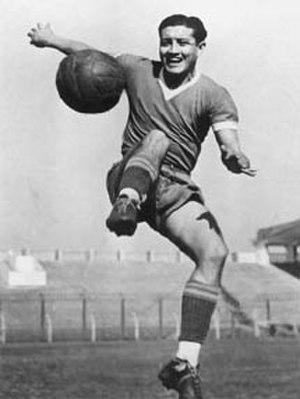
Le Club Atlético Independiente est un club omnisports argentin basé à Avellaneda, dans la province de Buenos Aires. Créé le 4 août 1904 et fondé officiellement le 1ᵉʳ janvier 1905, le club est particulièrement connu pour les succès de son équipe de football, désignée deuxième meilleur club sud-américain du XXᵉ siècle par l'IFFHS en 2009.
Arsenio Pastor Erico, né le 30 mars 1915 à Asuncion - décédé le 23 juillet 1977, était un footballeur paraguayen. Il évoluait au poste d'attaquant